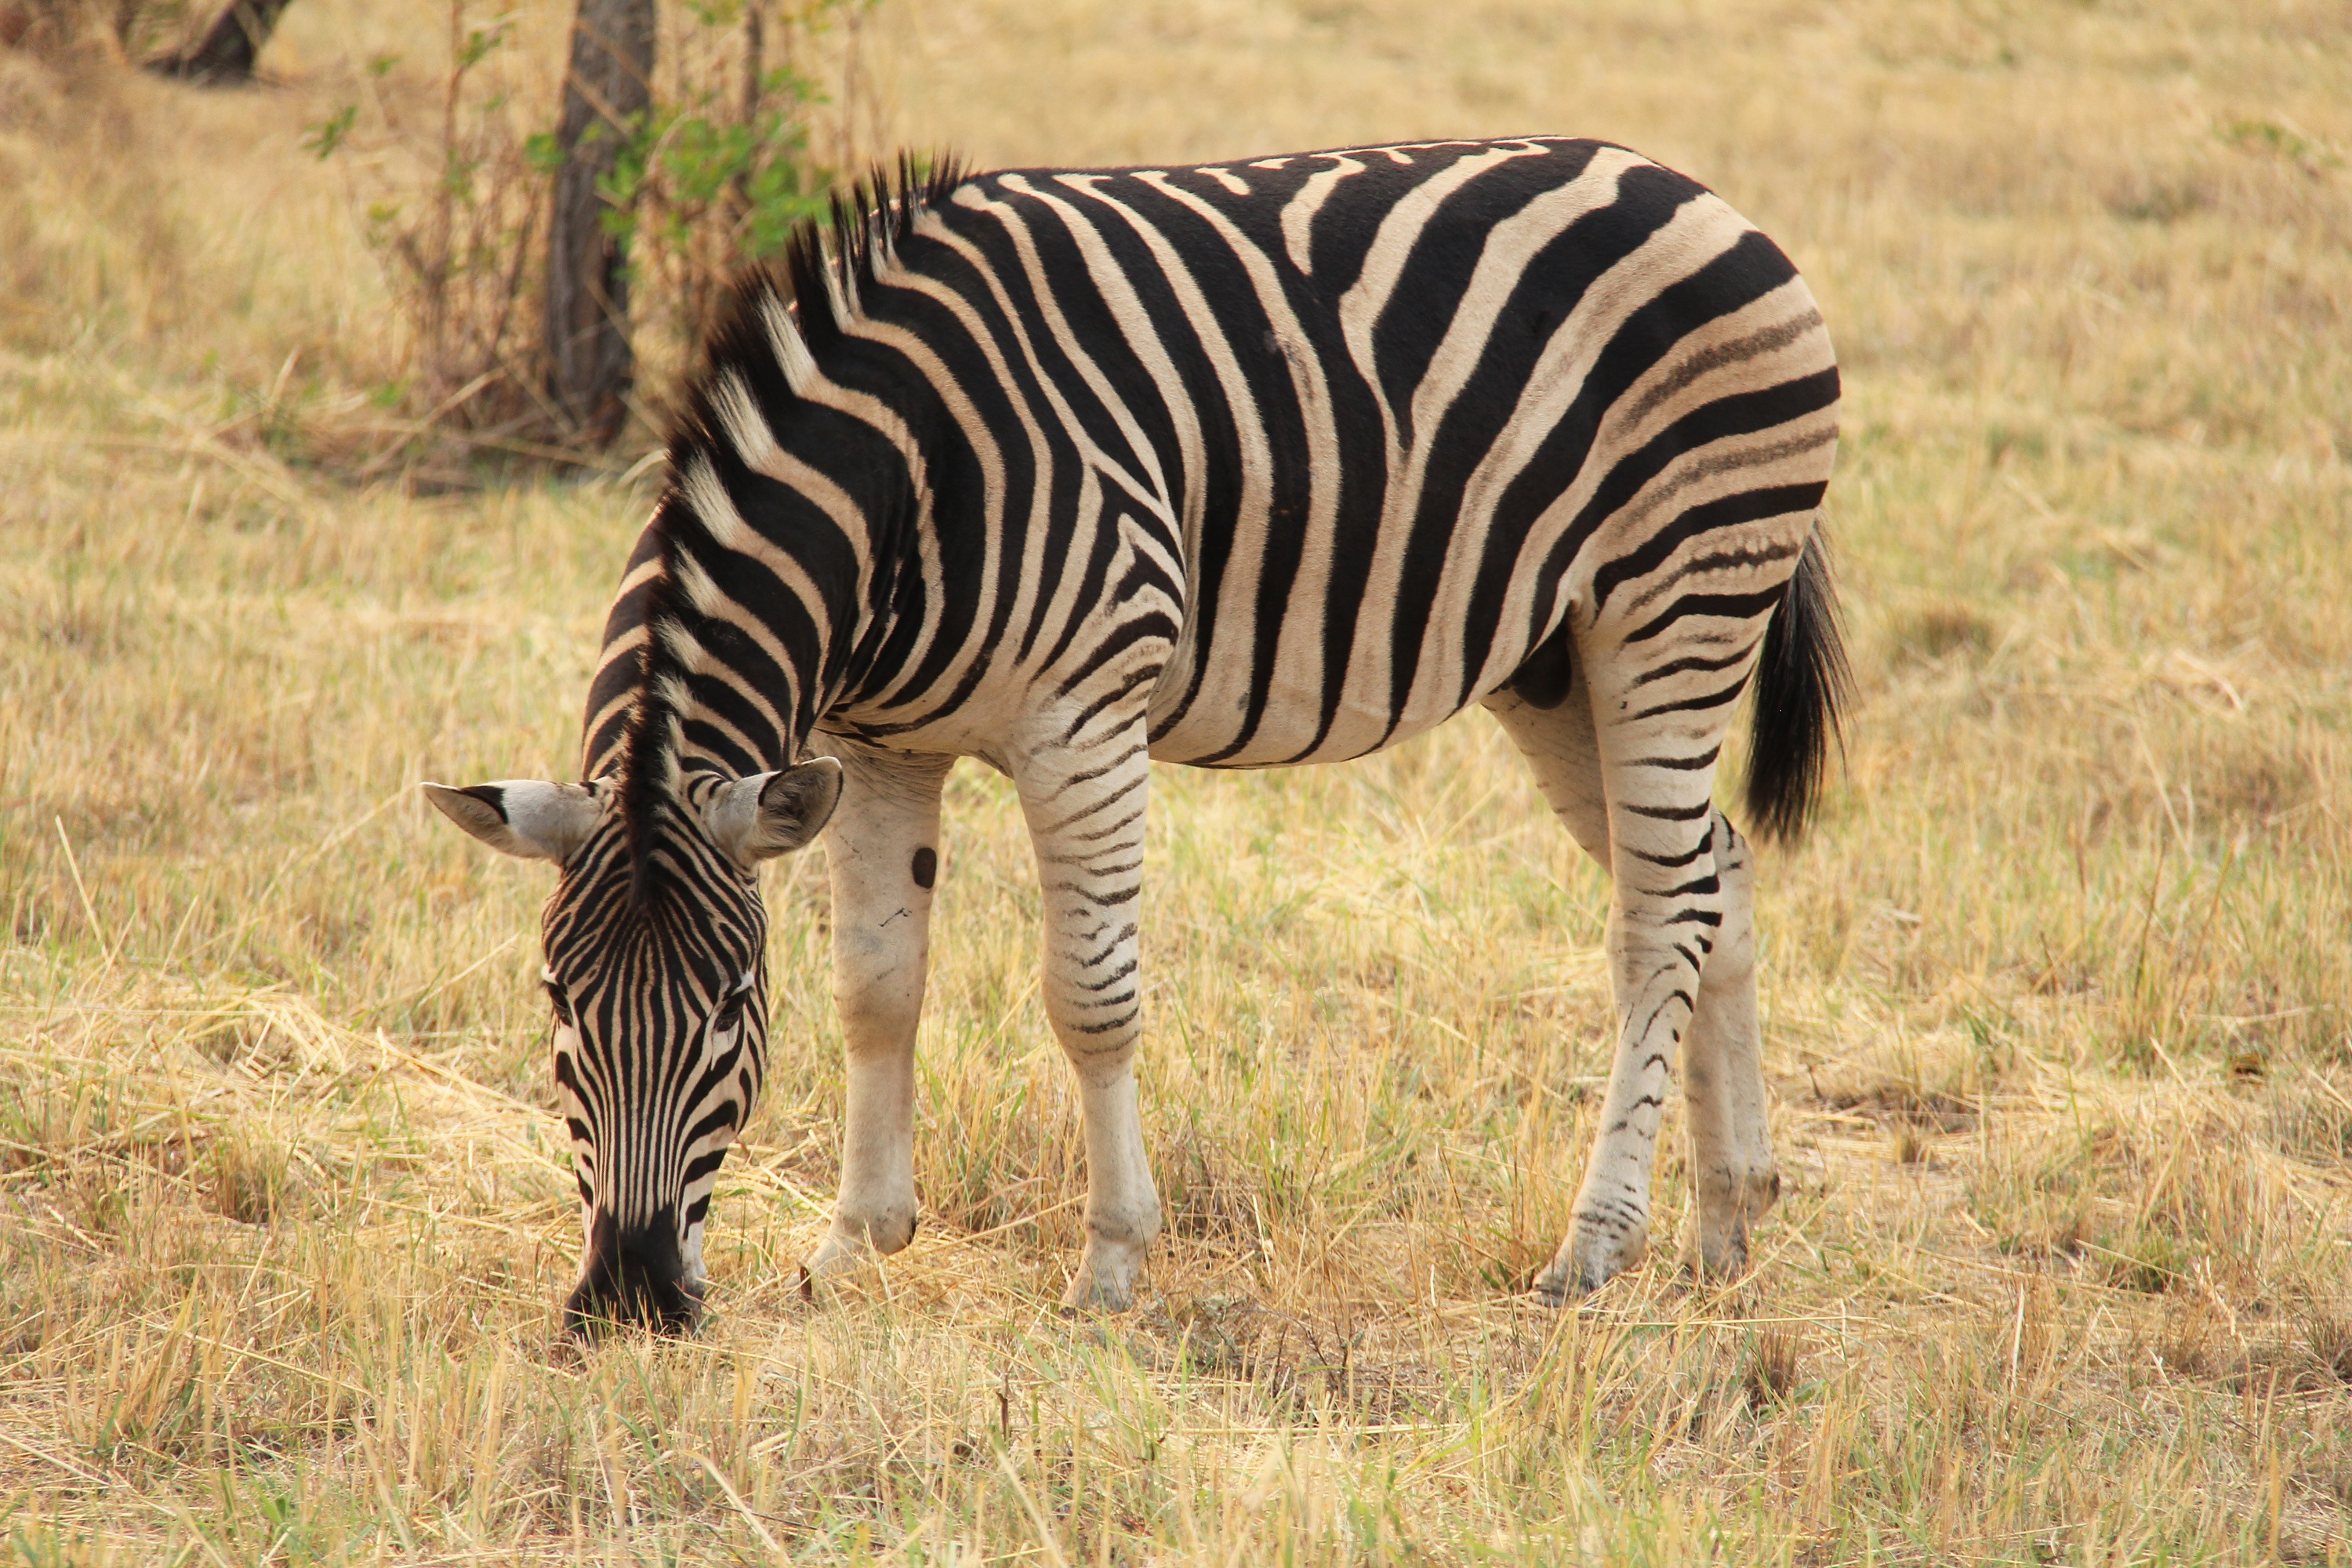
prairie, adventure, wildlife, scenic, mammal, fauna, savanna, zebra, grassland, beautiful, lodge, interesting, safari, exciting, south africa, johannesburg, safaris, mabula, mabula game lodge, horse like mammal